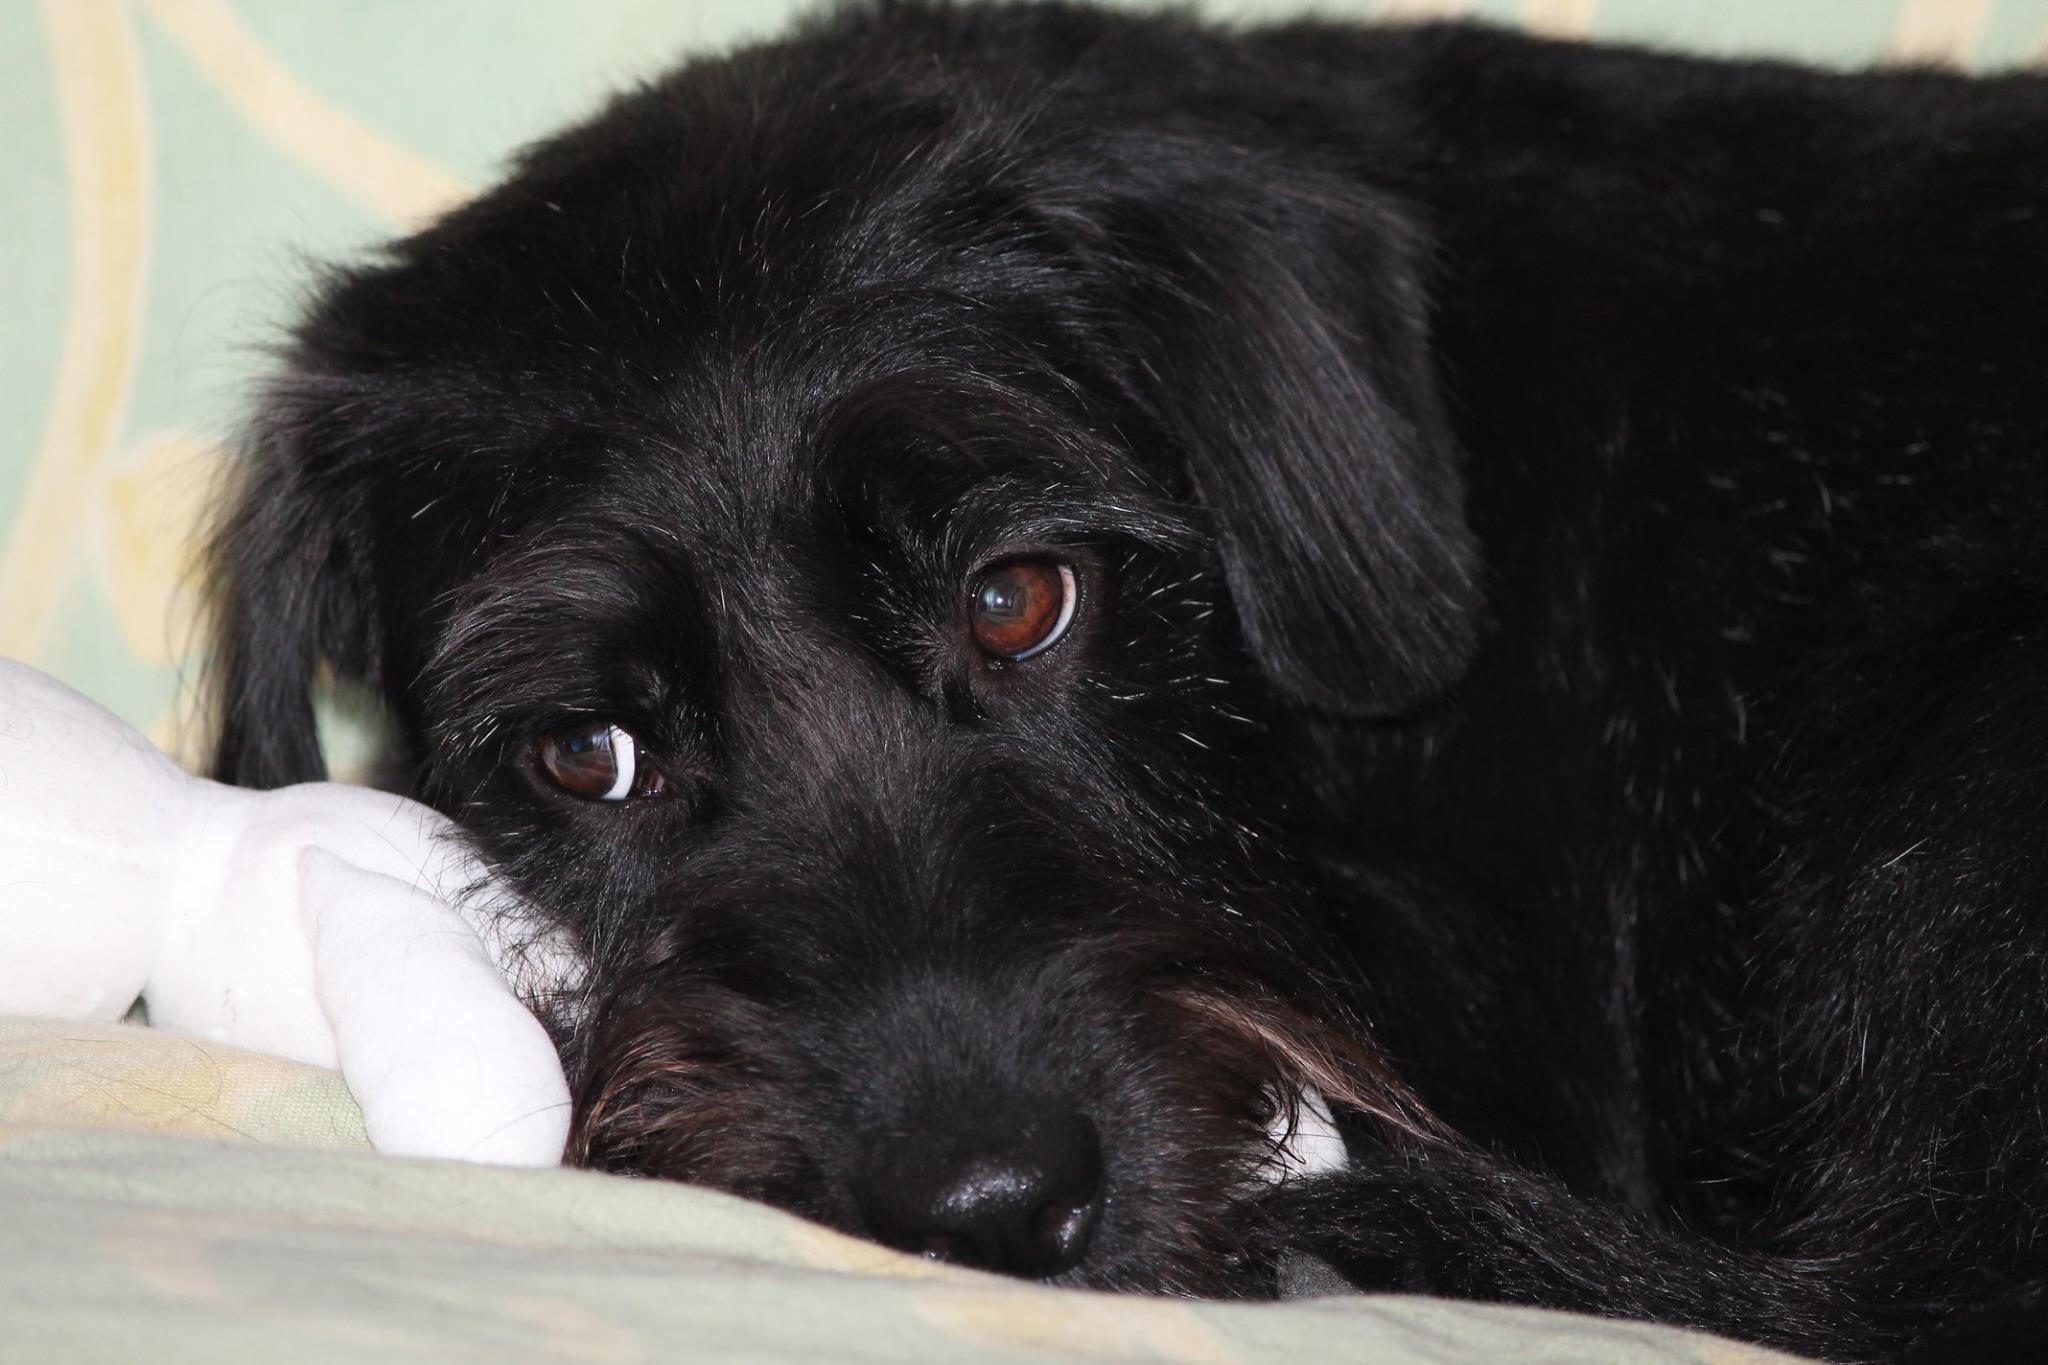
puppy, dog, young, mammal, rest, black, sad, vertebrate, switzerland, schnauzer, miniature schnauzer, dog breed, bellinzona, mestizo, patterdale terrier, dog like mammal, schnoodle, dog crossbreeds